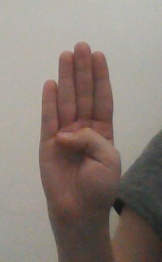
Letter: kaaf